Blood parrot cichlid

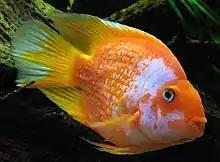
A large blood parrot

Male blood parrots generally are infertile, but successful breeding has occurred. Normally, a female blood parrot lays eggs on a hard surface, and both parents guard the eggs unless the brood develops fungus, at which time the eggs will be consumed by either the parents or other fish. However, fish farms have begun introducing male blood parrots injected with a hormone to increase fertility. Most female blood parrots are fertile.